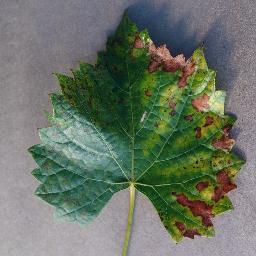
Label: Grape___Esca_(Black_Measles)